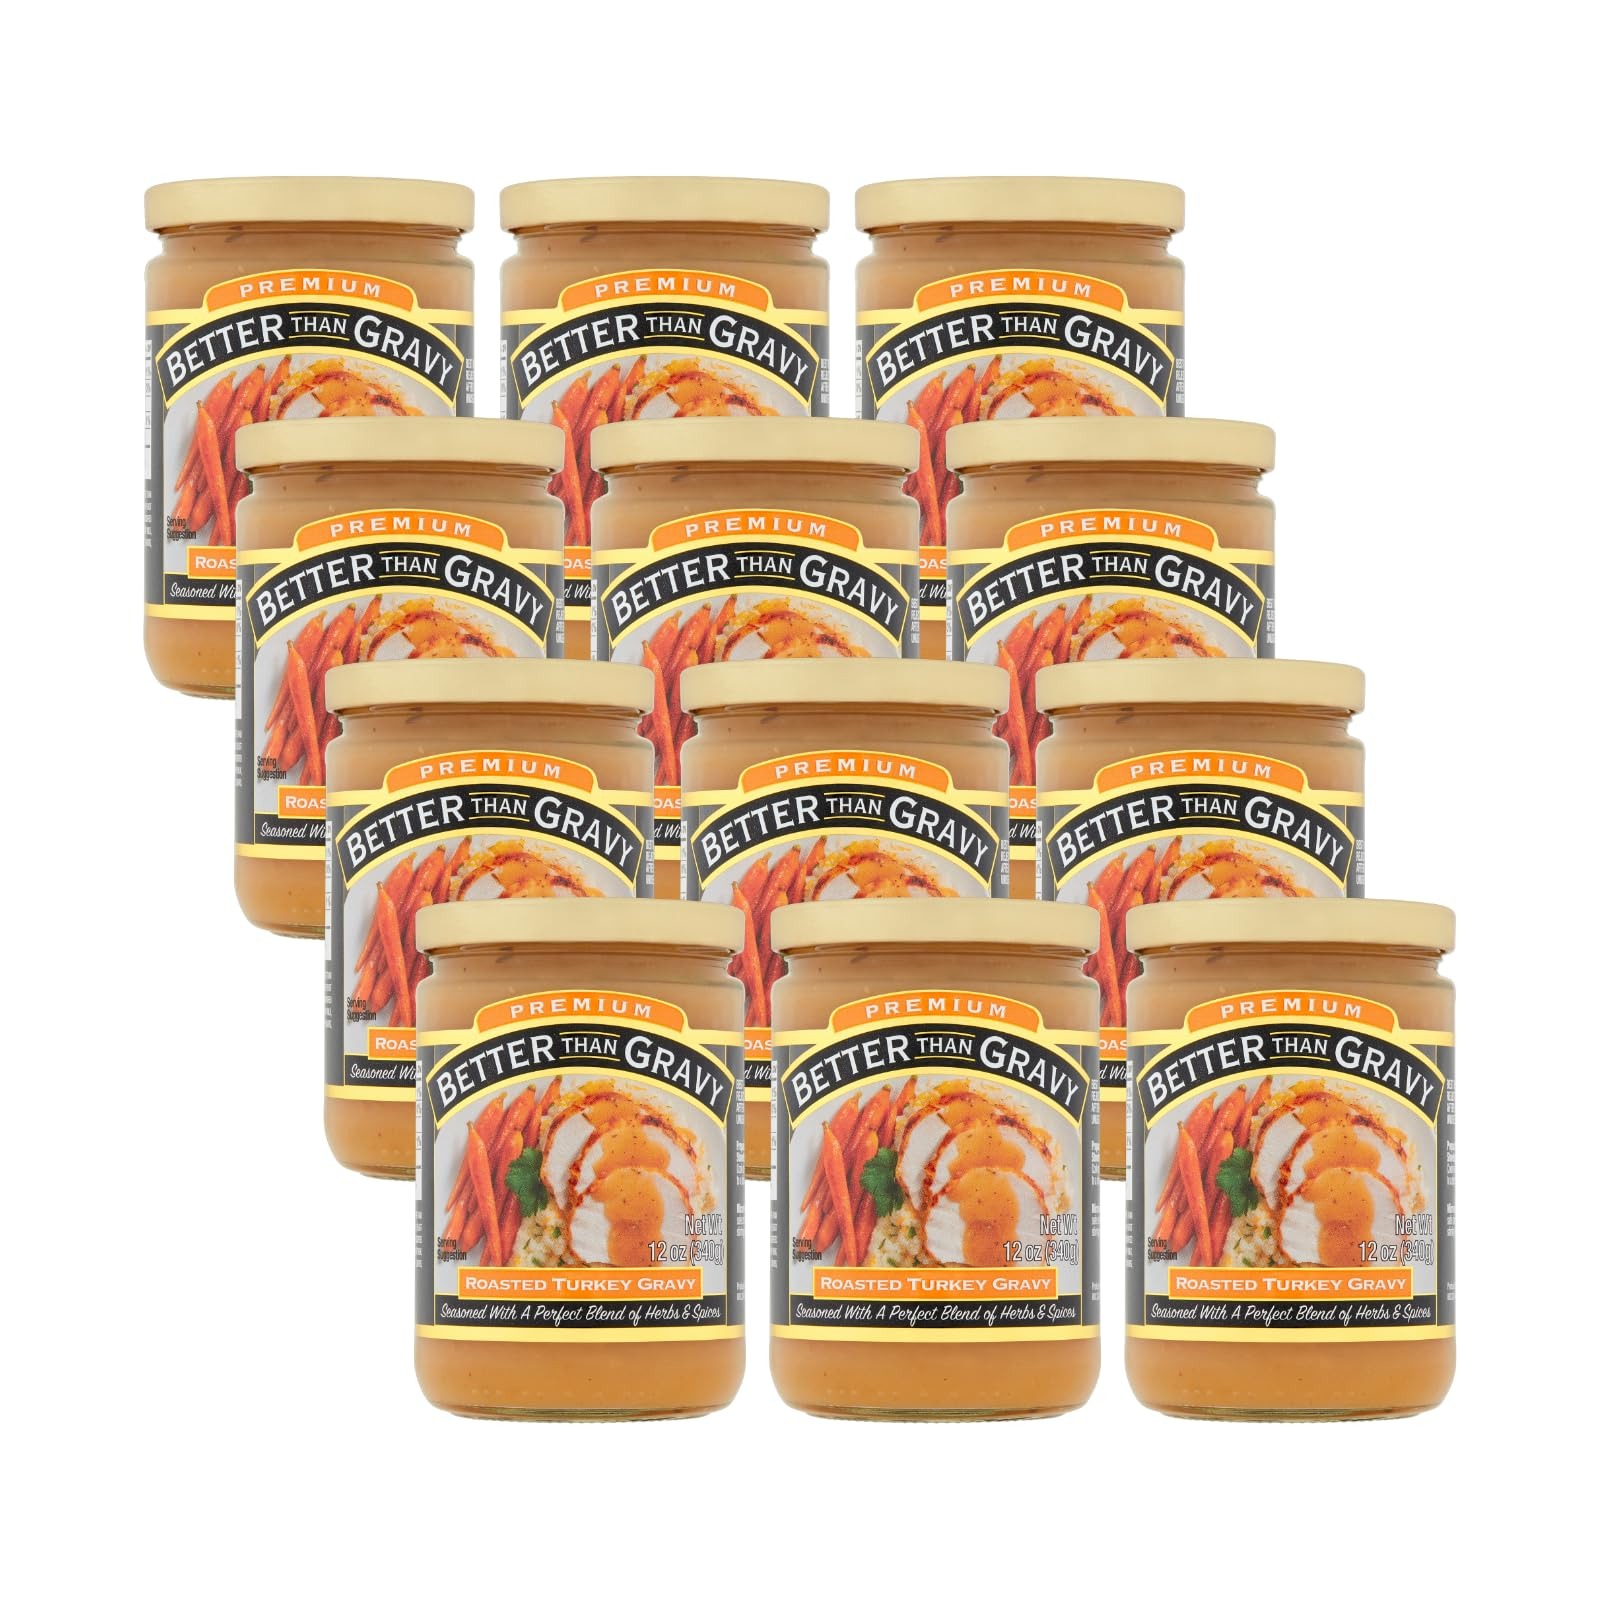
Item Name: Better Than Gravy Roasted Turkey Gravy, with Perfect Blend of Herbs and Spices, 12 Ounce Jar (Pack of 12)
Bullet Point 1: Enjoy bold roasted turkey flavor with all your favorite dishes.
Bullet Point 2: Busy night? No problem. Better Than Gravy is ready in minutes!
Bullet Point 3: Made with real ingredients including real meat, herbs, spices and (of course) Better Than Bouillon!
Bullet Point 4: Easy to make, just heat and serve and oh wait, that's it!
Bullet Point 5: Save on time, energy, prep work and ingredients, all while stepping up your flavors.
Product Description: We took everything you love about gravy and made it even better! Better Than Gravy is a premium gravy that's ready to use straight out of the jar. Just heat it, serve it, and enjoy the perfect complement to all your favorite turkey dishes and so much more.
Value: 144.0
Unit: Ounce

Price: 4.91